Dooega

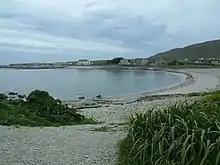
Camport Bay at Dooega on Achill Island

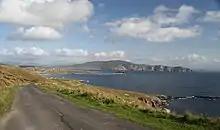
Looking towards the cliffs of Dooega Head from the coast road near Keem

Dumha Éige (anglicised: Dooega) is a village in the south west of Achill Island on the west coast of Ireland in County Mayo. It is in the Gaeltacht and is the home of Coláiste Acla. It once had a National School. The scenic area is part of the Achill Atlantic Drive. Dumha Éige/Dooega has a Blue Flag beach, a church, a pub and guesthouse.